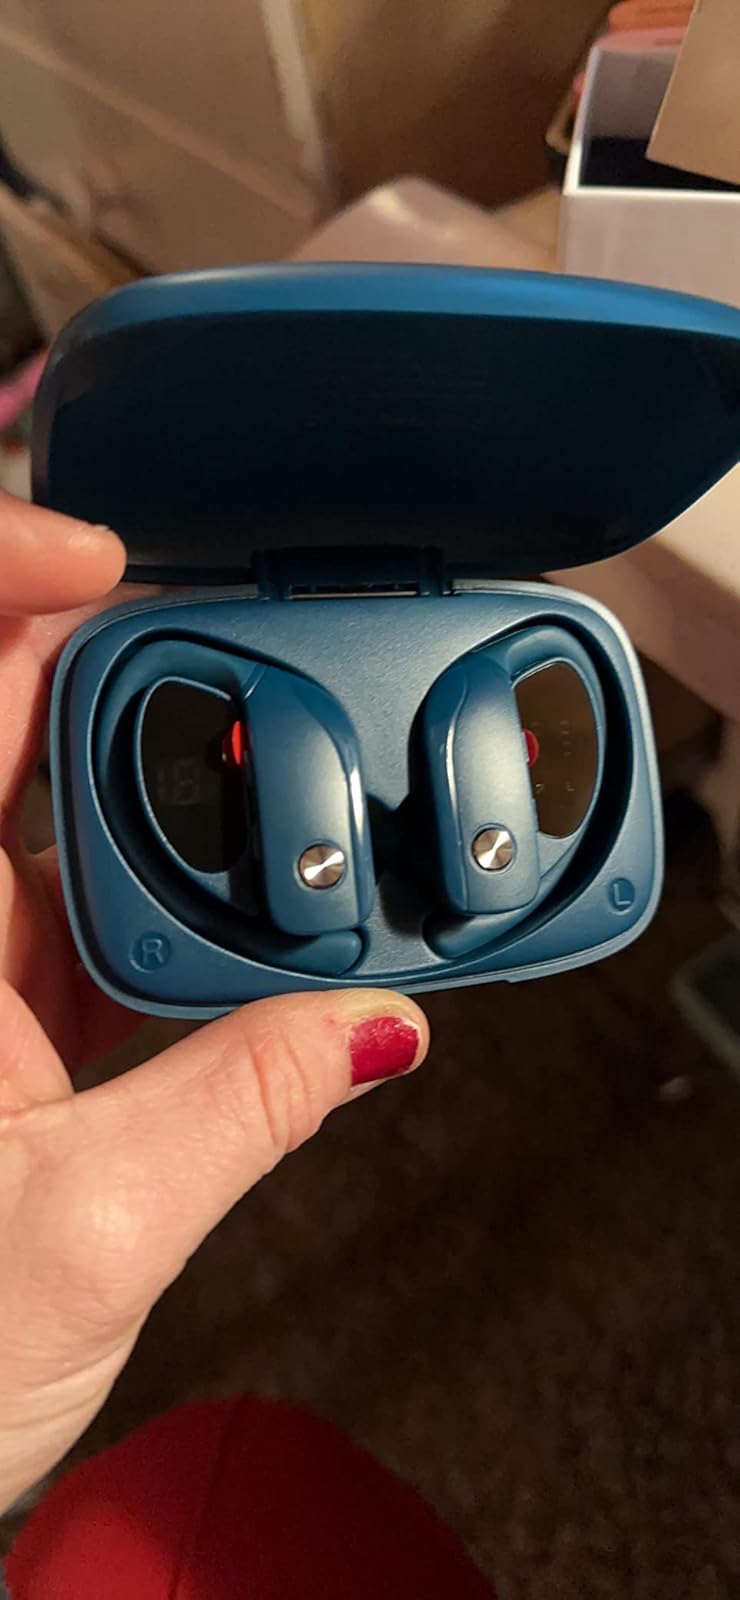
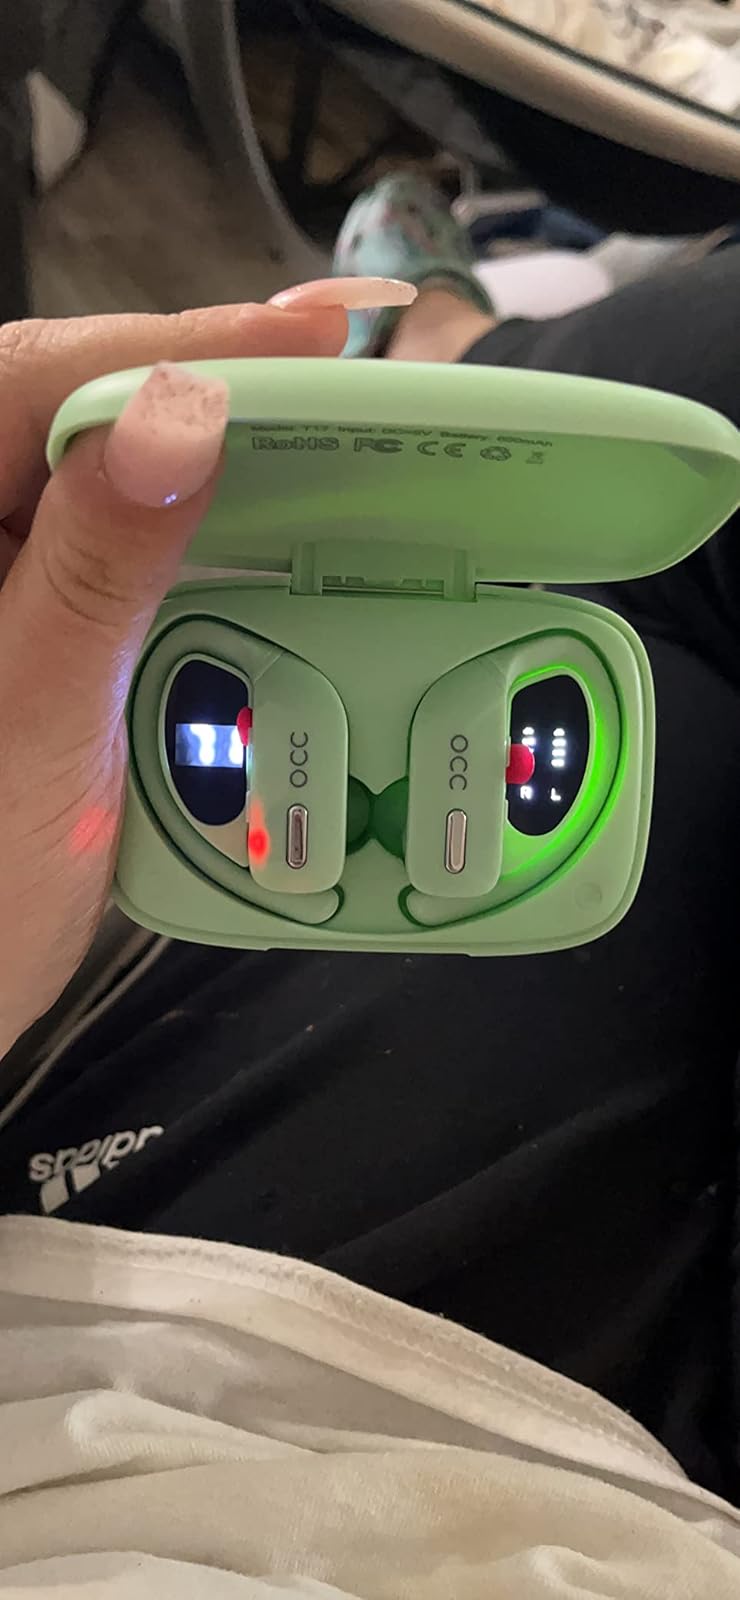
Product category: earbuds
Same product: no